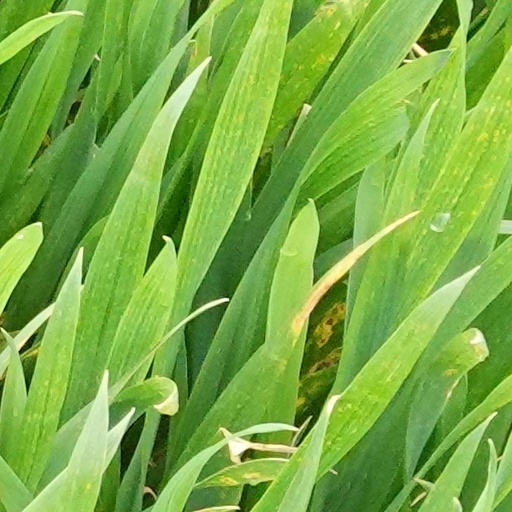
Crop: wheat